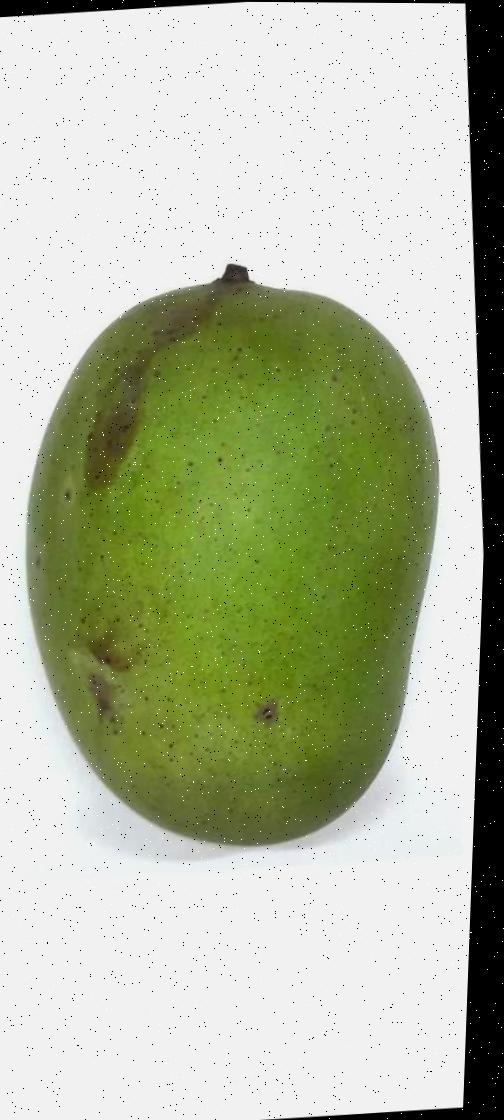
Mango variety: Langra